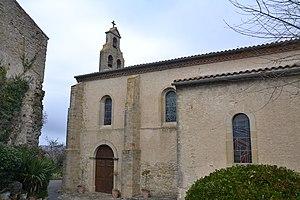
L'église Saint-Martin de Roumengoux (Ariège, France).
Roumengoux est une commune française, située dans le département de l'Ariège en région Occitanie.